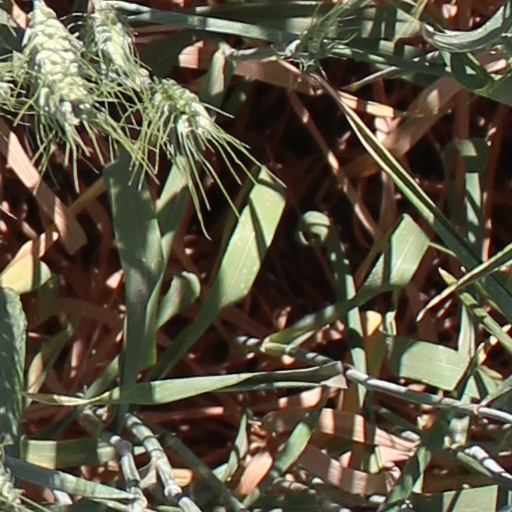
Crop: wheat